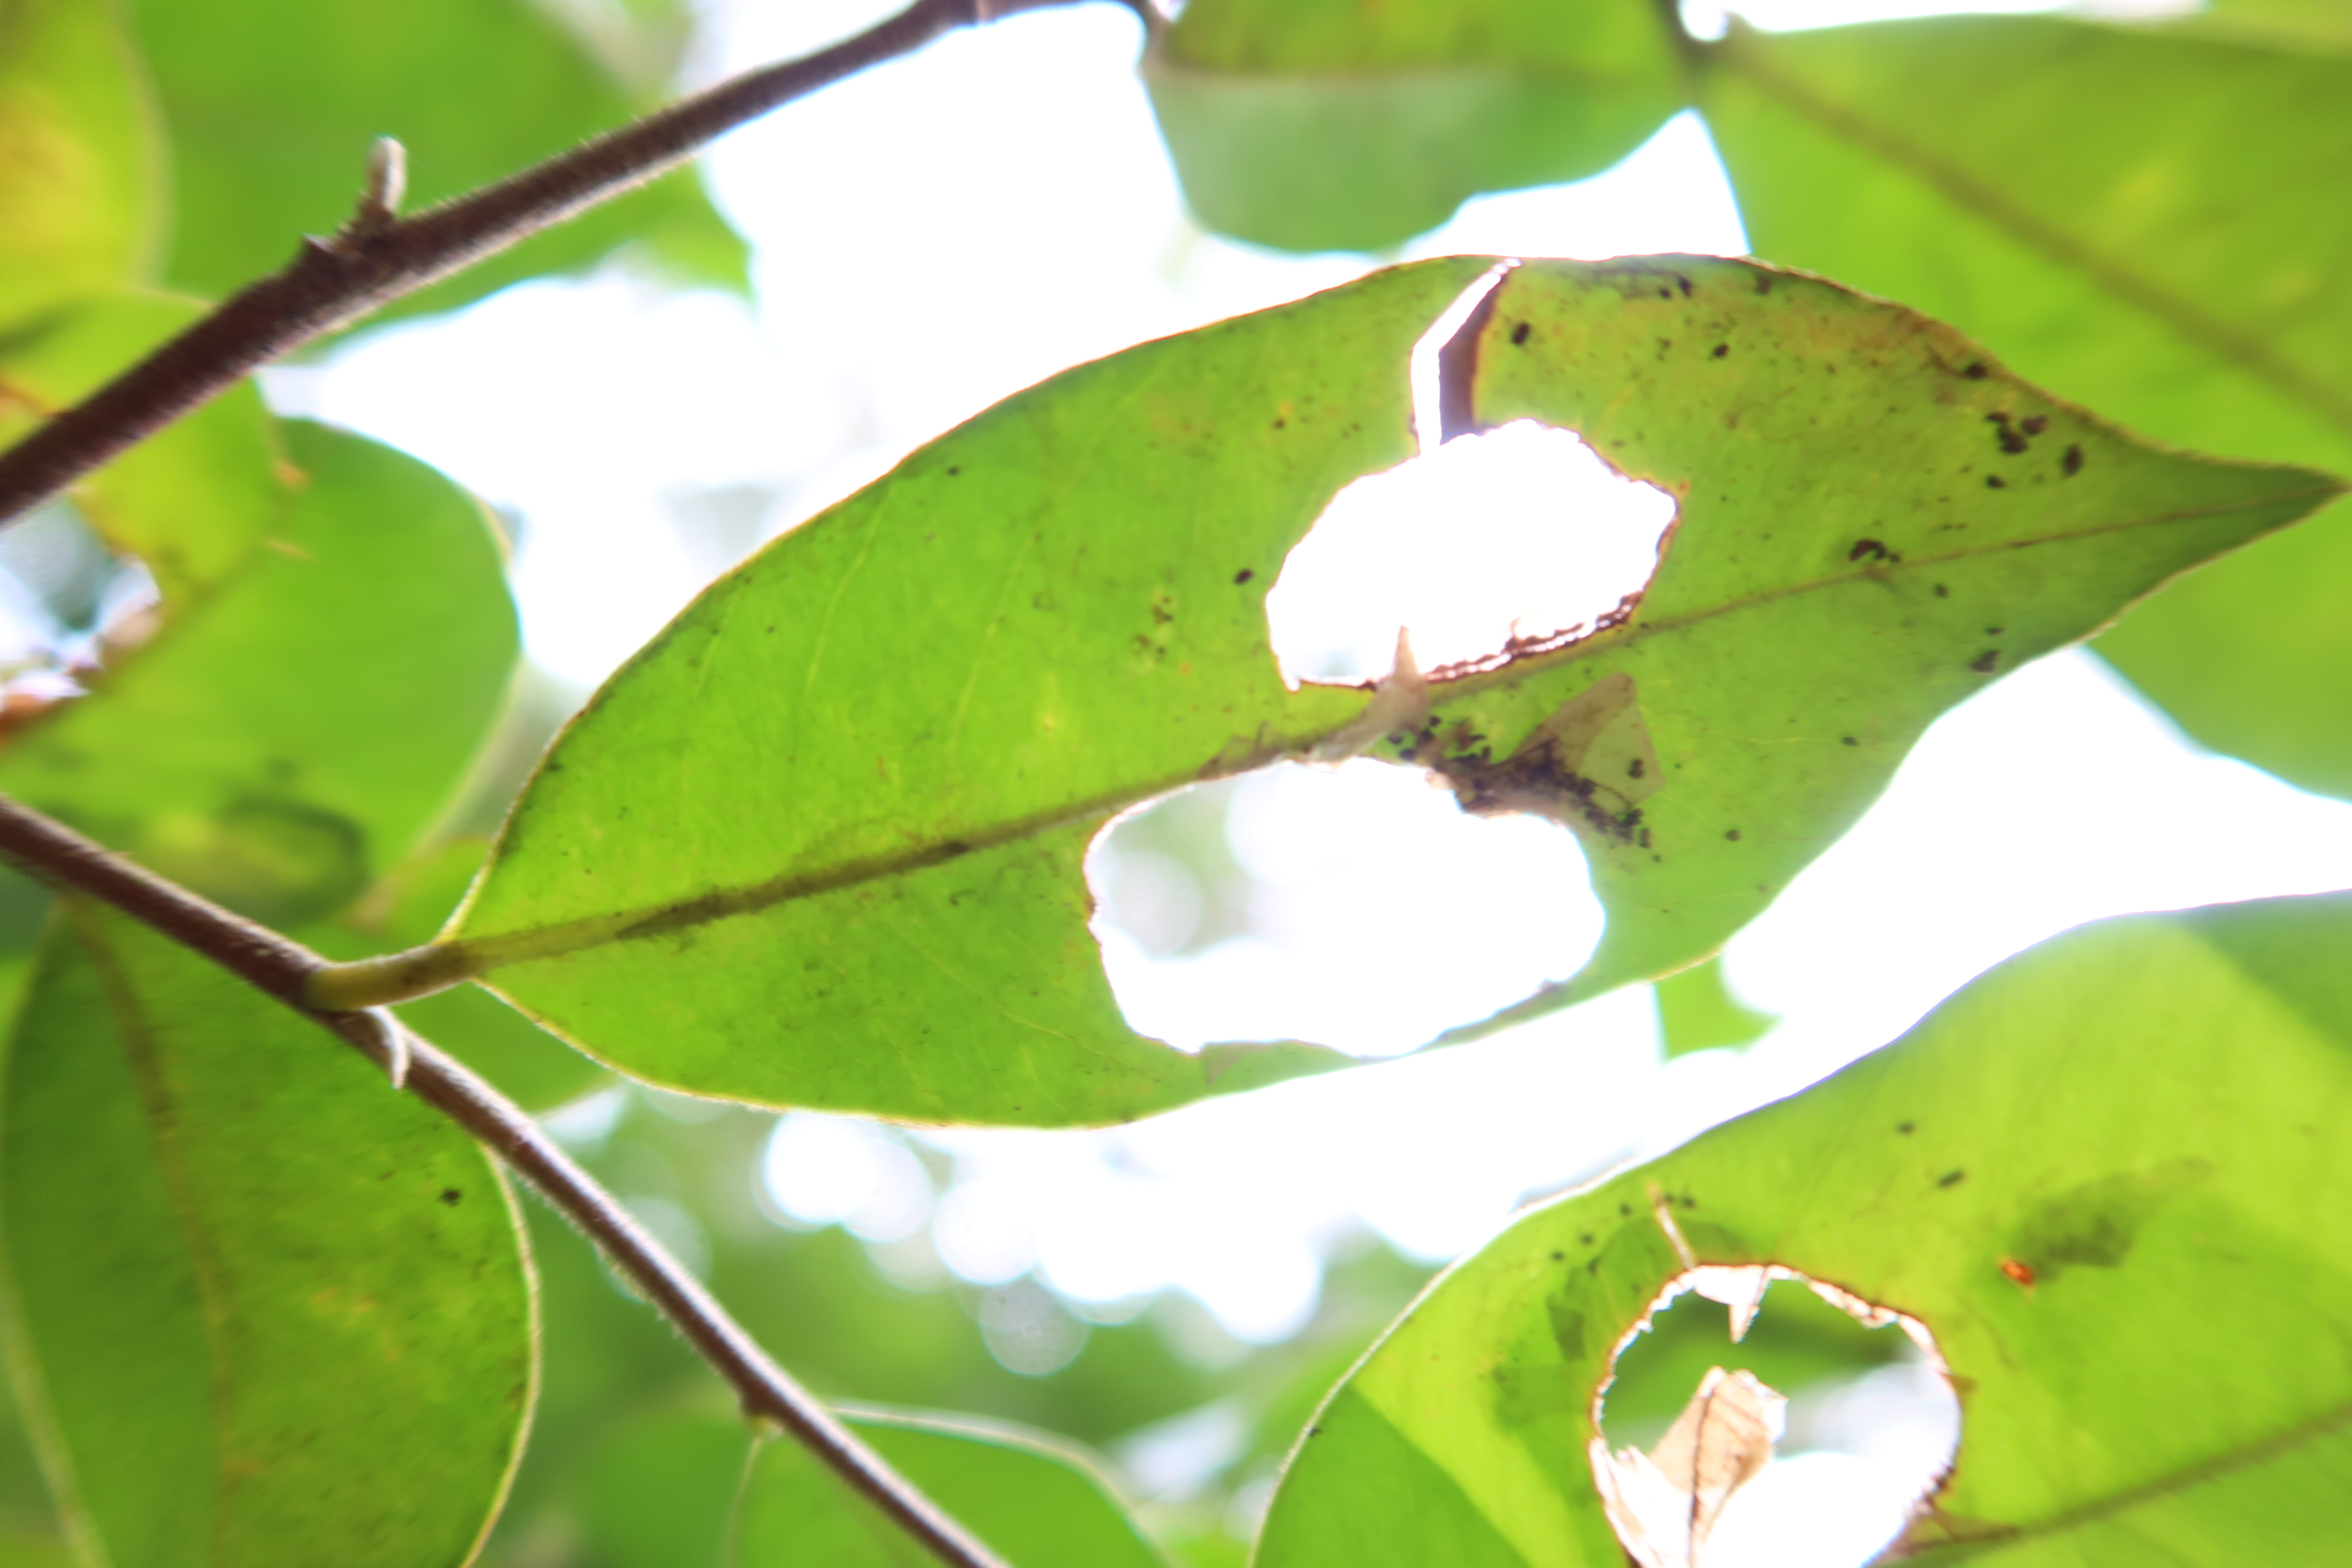
Label: Brown clumps